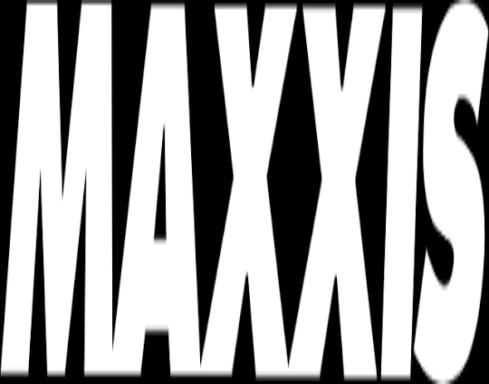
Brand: maxxis
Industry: Transportation